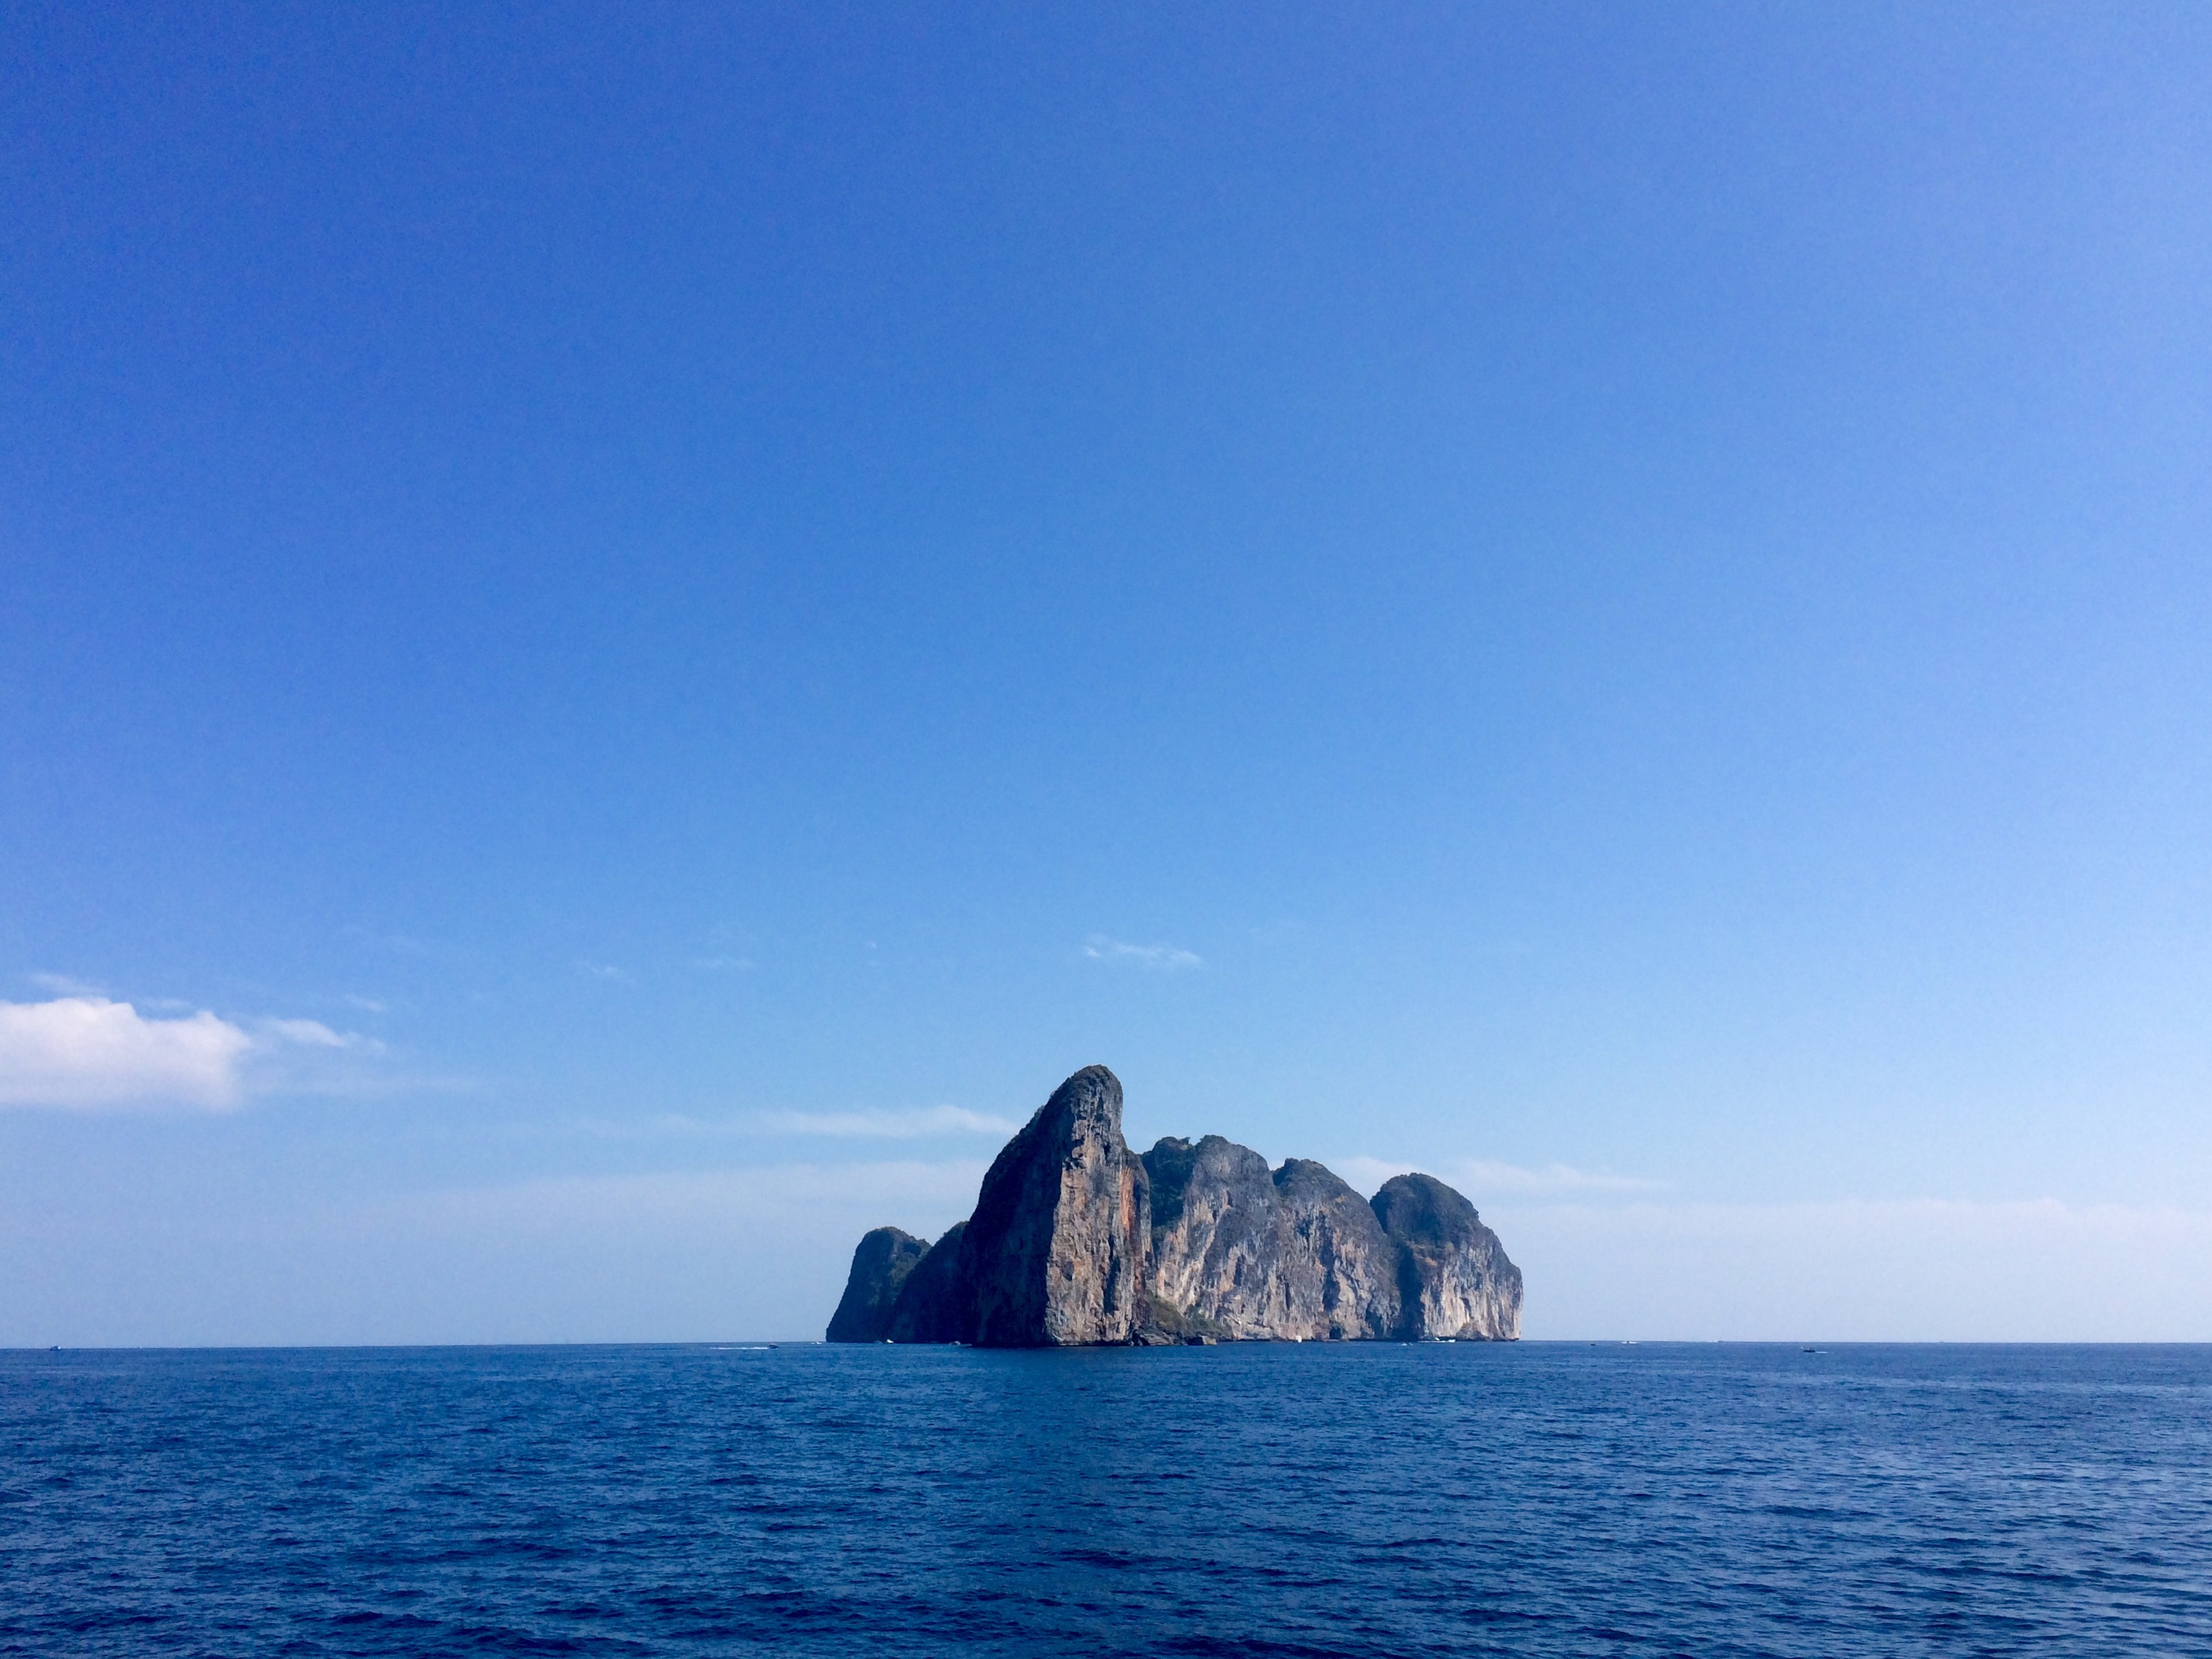
sea, coast, water, nature, rock, ocean, horizon, sky, lake, cliff, boot, holiday, bay, island, blue, terrain, thailand, reef, cliffs, cape, islet, mayonnaise, on lake, arctic ocean, kho phi phi, maya beach